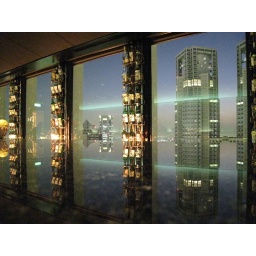
This photo is from a bar in the Keio Plaza Hotel on the 45th floor